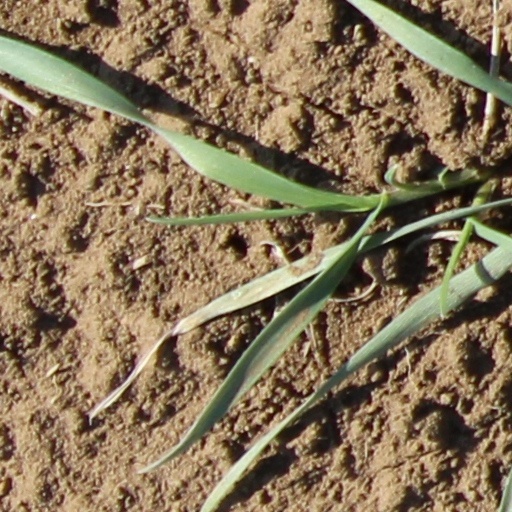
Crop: wheat